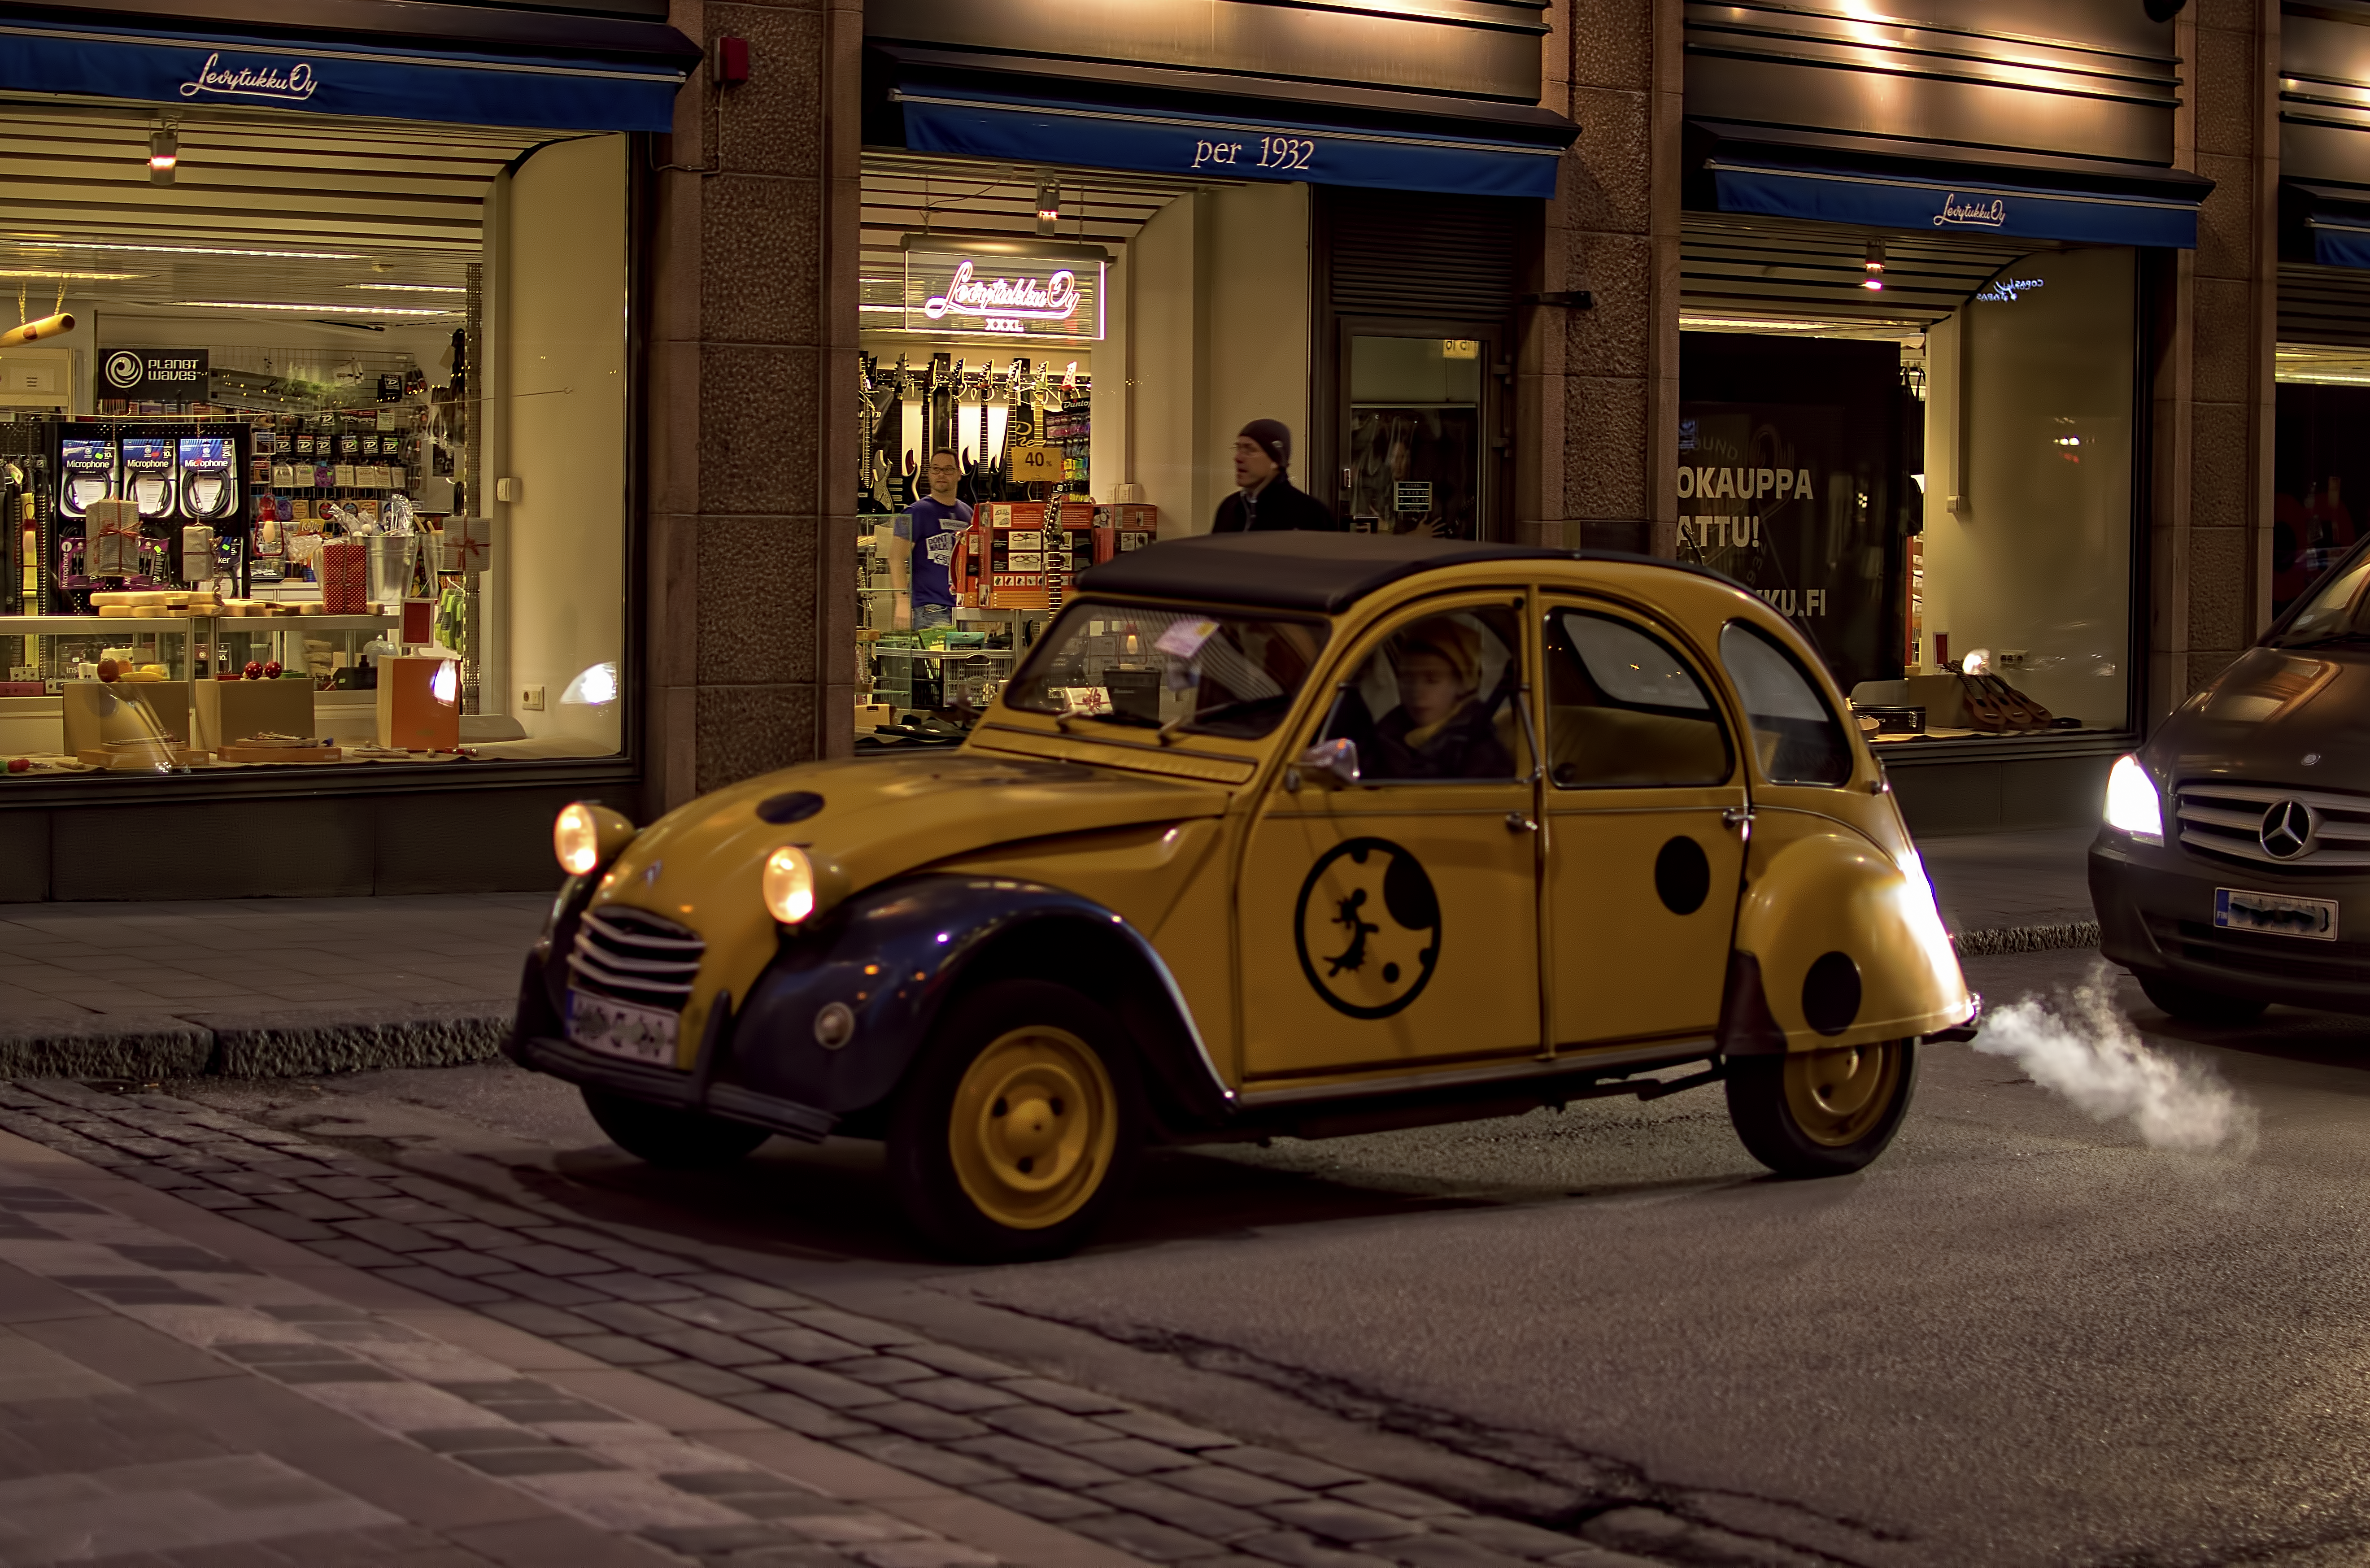
street, car, cool image, focus, finland, helsinki, citroen, cool photo, i, 2cv, levytukku